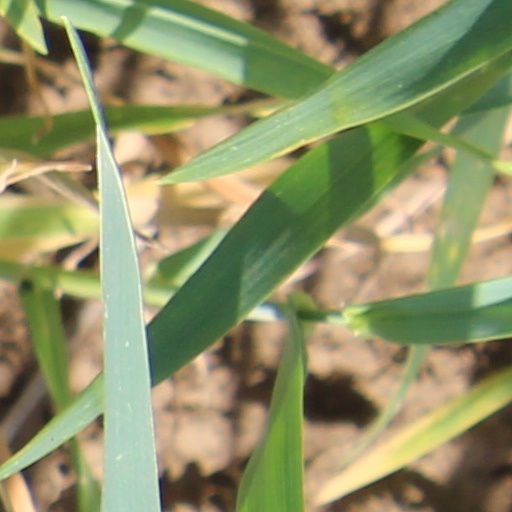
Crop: wheat